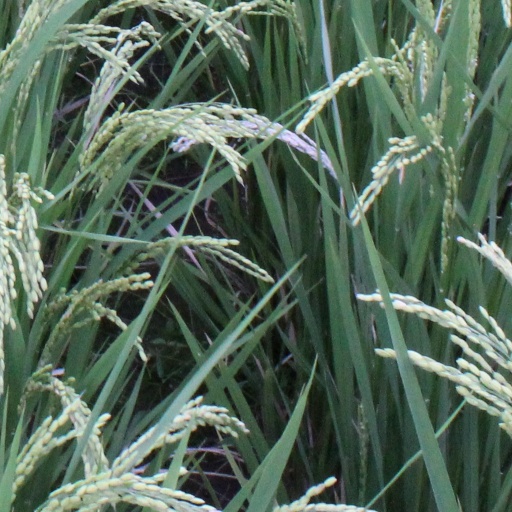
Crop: rice